Armed Forces of Turkmenistan

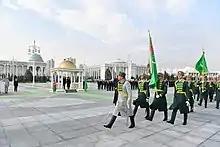
Turkmen honour guards in winter uniform.

Military uniforms are sewn in the following factories of the Ministry of Textile Industry on the orders of the Ministry of Defense of Turkmenistan: